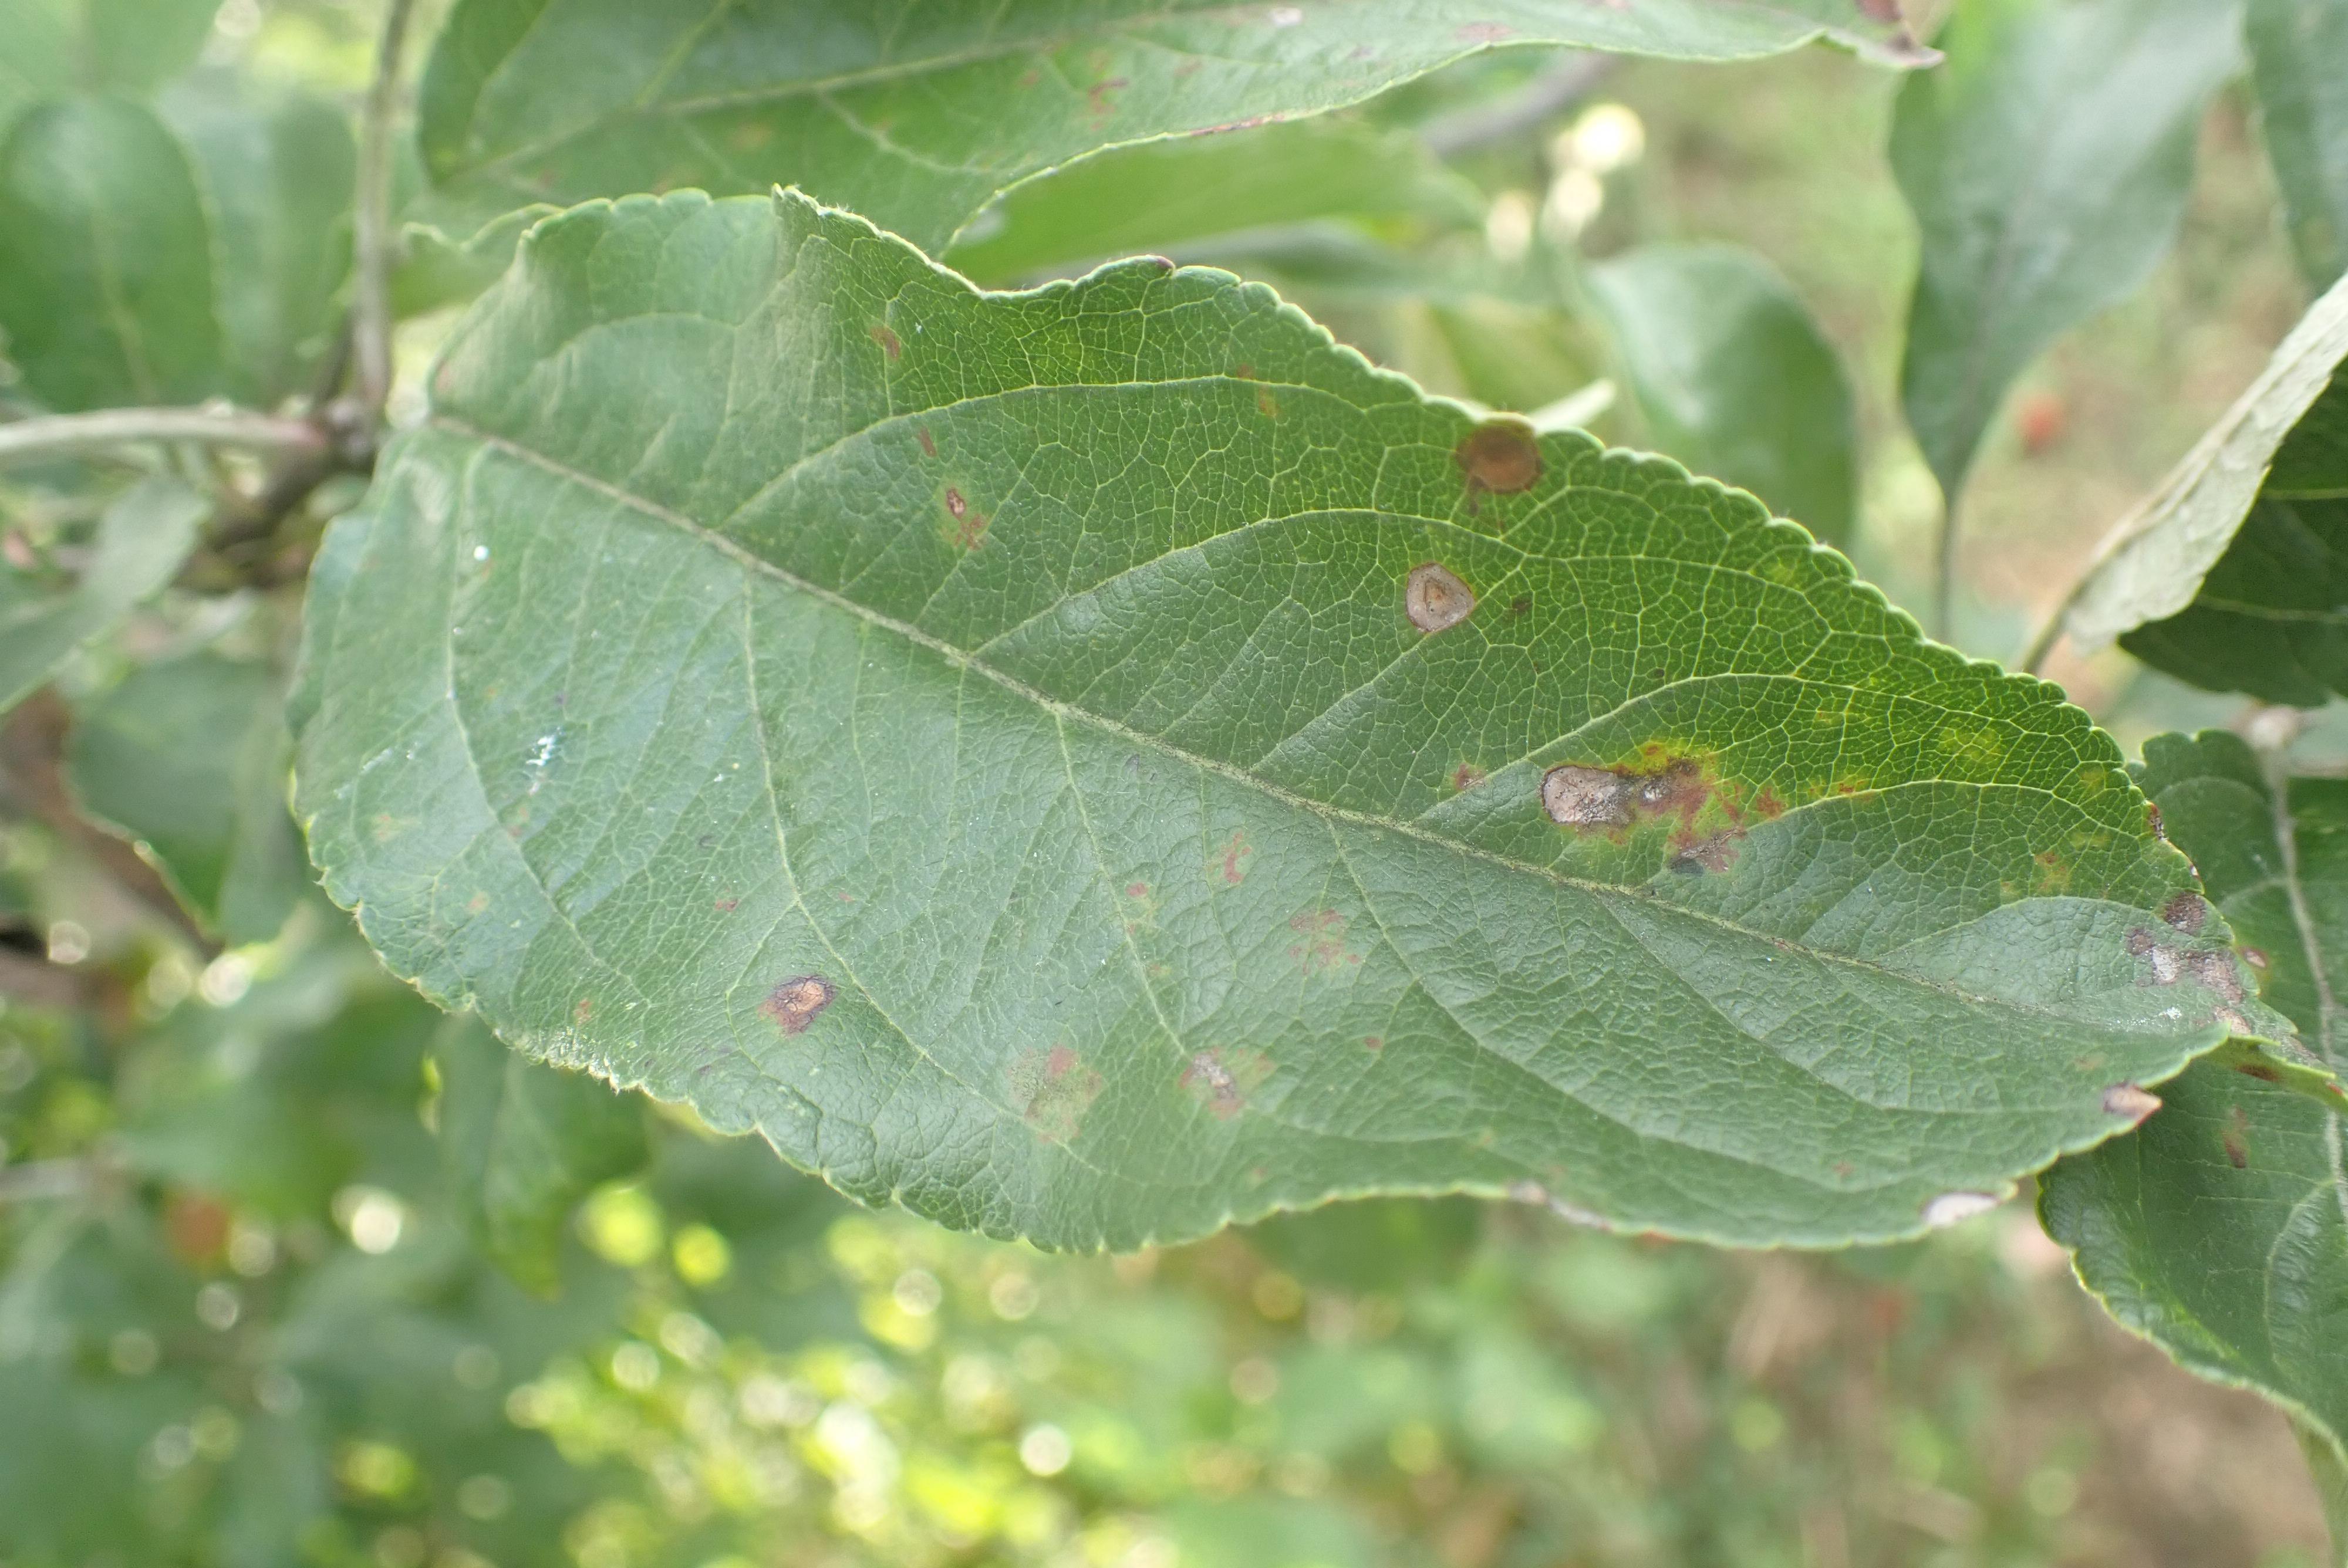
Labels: scab, frog_eye_leaf_spot